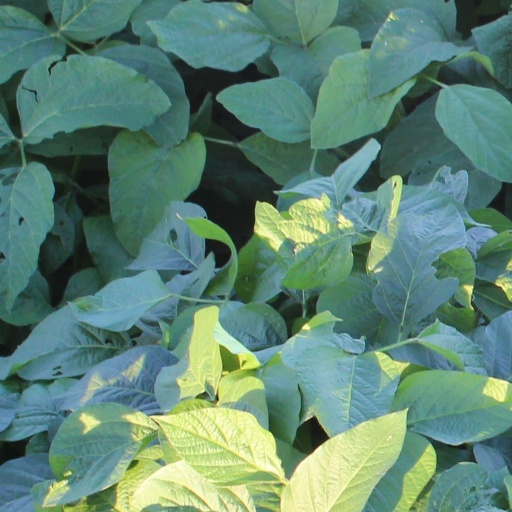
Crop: soybean